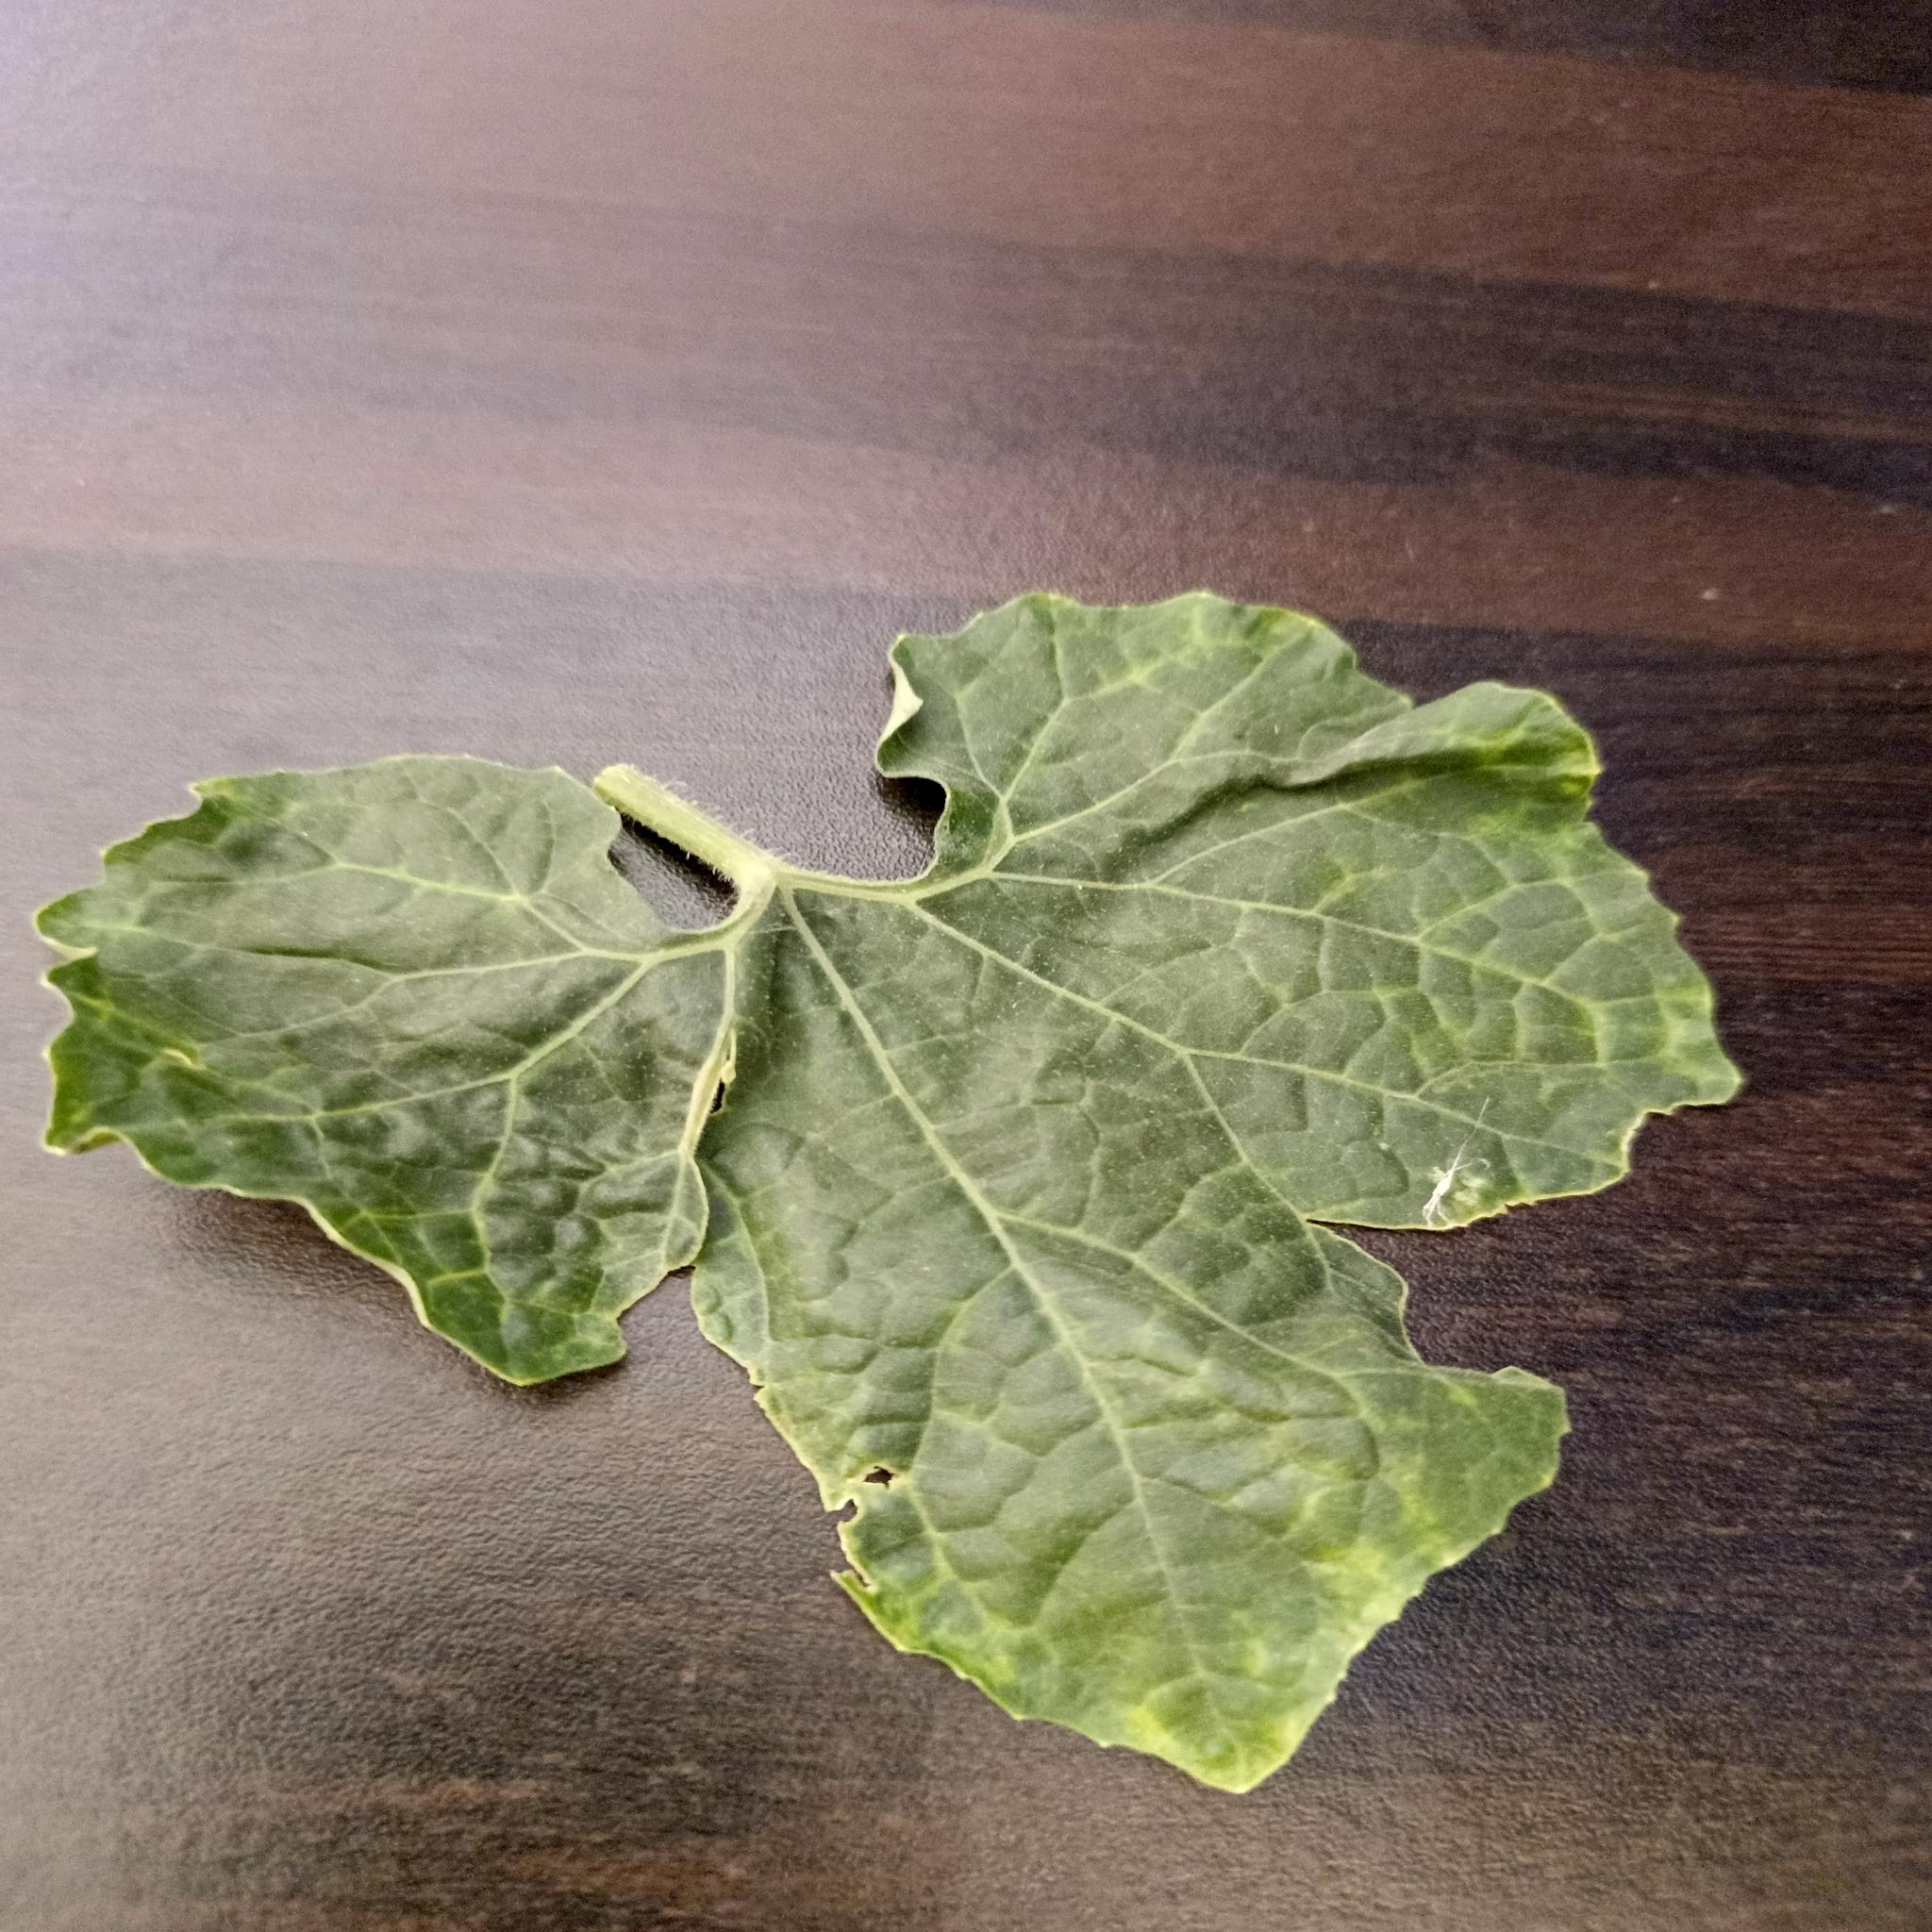
Label: Leaf curl